Myrtelle Canavan

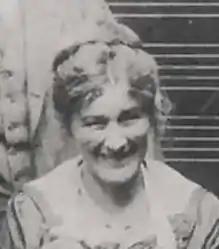
Canavan in 1915

Myrtelle May Moore Canavan (June 24, 1879 – August 4, 1953) was an American physician and medical researcher. She was one of the first female pathologists and is best known for publishing a description of Canavan disease in 1931.